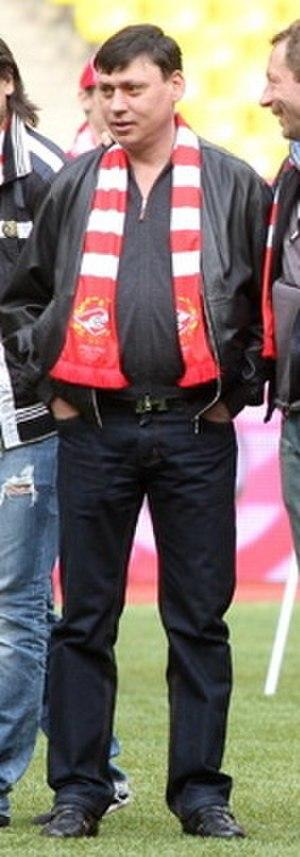
Ilia Vladimirovitch Tsymbalar, né le 17 juin 1969 à Odessa et mort le 28 décembre 2013 dans cette même ville, est un footballeur russo-ukrainien ayant évolué au poste milieu de terrain entre 1986 et 2002.